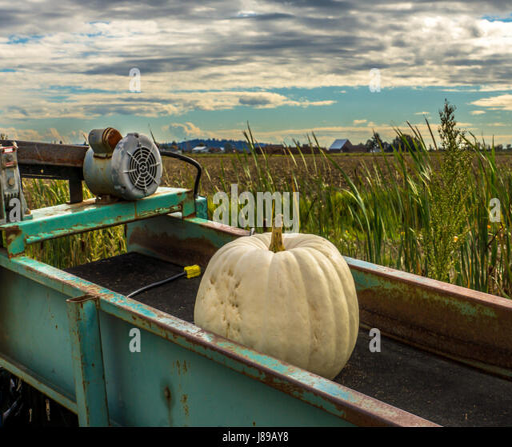
a very large albino pumpkin